Tetrabromobisphenol A

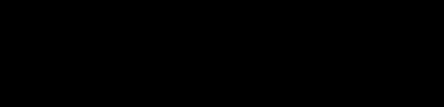
Structure of copolymer of polycarbonate containing the tetrabrominated monomer

A study was published by the European Food Safety Authority (EFSA) in December 2011 on the exposure of TBBPA and its derivatives in food. The study, which examined at 344 food samples from the fish and other seafood food group, concluded that “current dietary exposure to TBBPA in the European Union does not raise a health concern.” EFSA also determined that “additional exposure, particularly of young children, to TBBPA from house dust is unlikely to raise a health concern”.